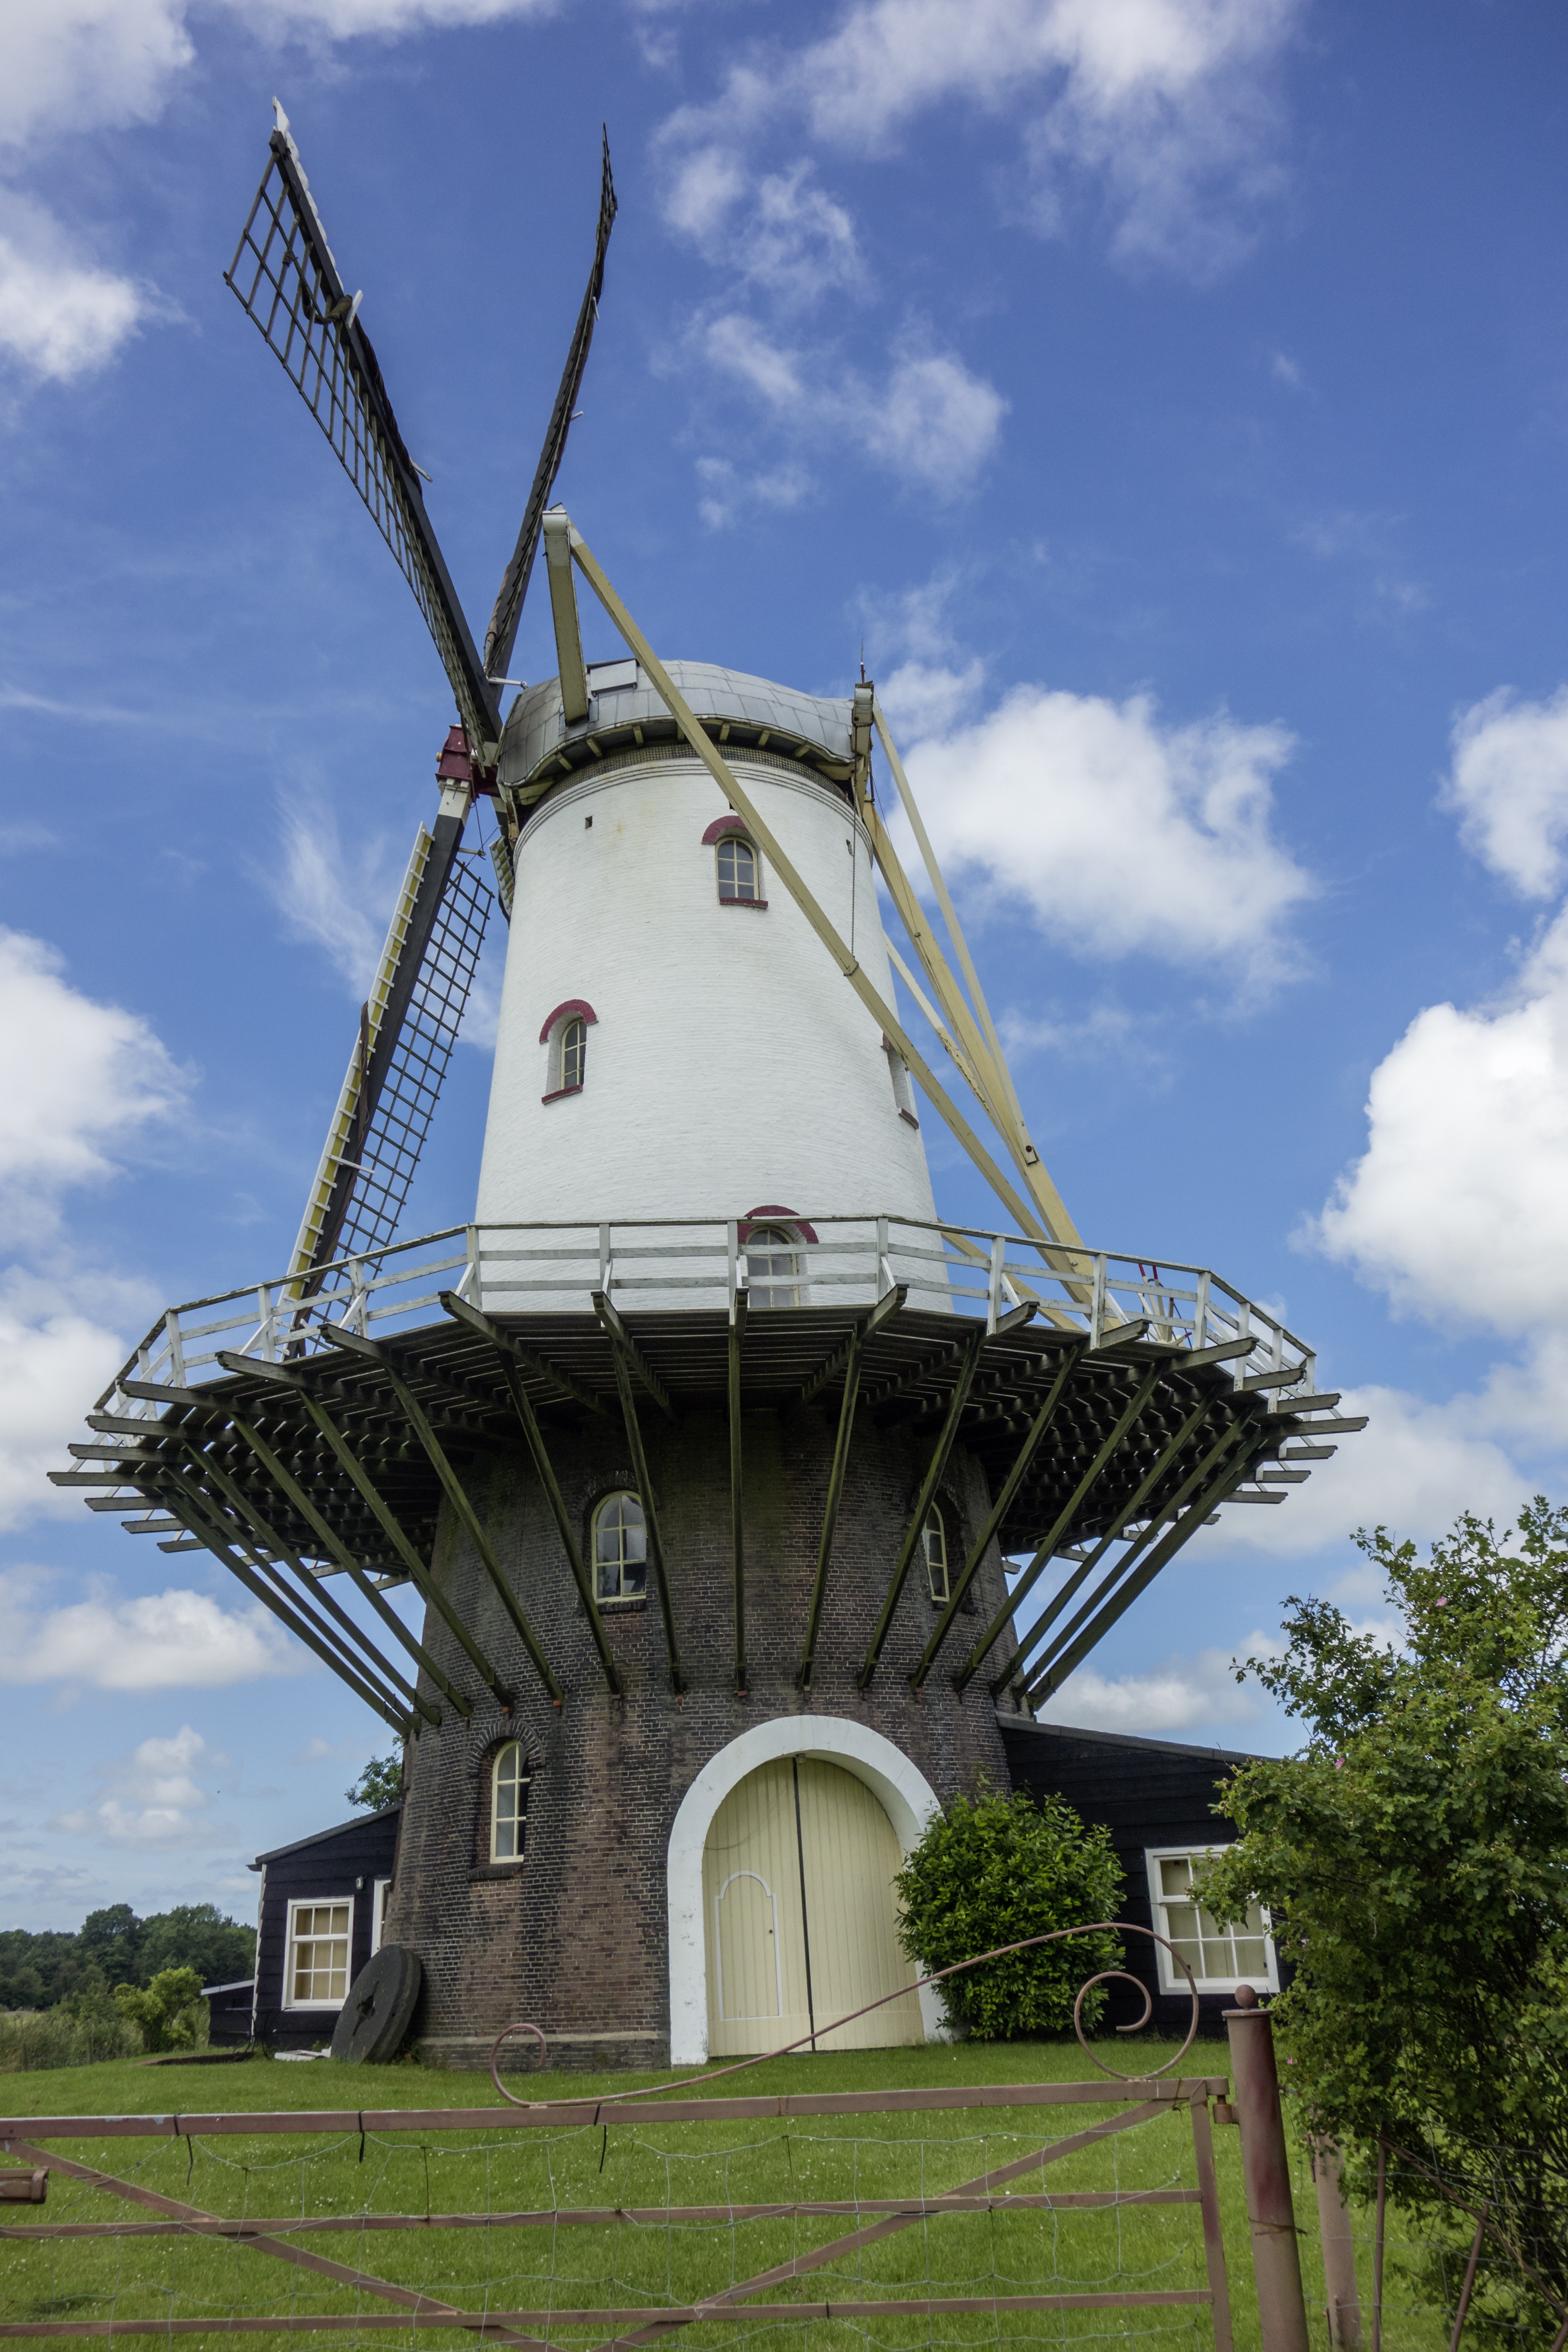
windmill, wind, building, tower, netherlands, mill, zeeland, veere